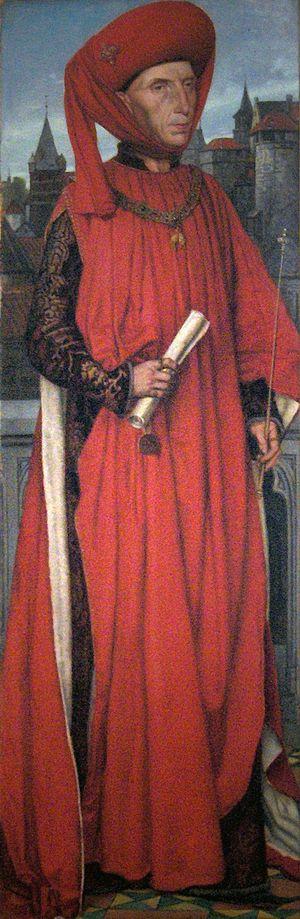
Jan August Hendrik Leys, connu aussi sous la forme française Henri Leys, né le 18 février 1815 à Anvers et mort le 26 août 1869 dans la même ville, est un peintre et graveur belge. Il était un des principaux représentants de l'école historique et romantique dans l'art belge. Il était aussi un pionnier du mouvement réaliste en Belgique. Ses peintures d'histoire et de genre et ses portraits lui ont valu une réputation à l'échelle européenne. Son style a influencé des artistes en Belgique et en Europe.